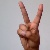
The image shows a hand gesture representing the letter 'V' in Indian Sign Language.